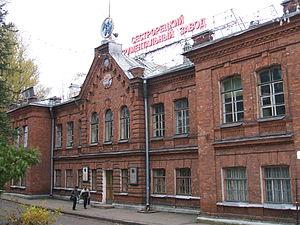
Général Andreï Gavrilovitch Ignatiev., né le 28 mars 1802, décédé le 23 août 1879 à Saint-Pétersbourg. Général d'artillerie, commandant de l'usine d'armement Sestroretski.